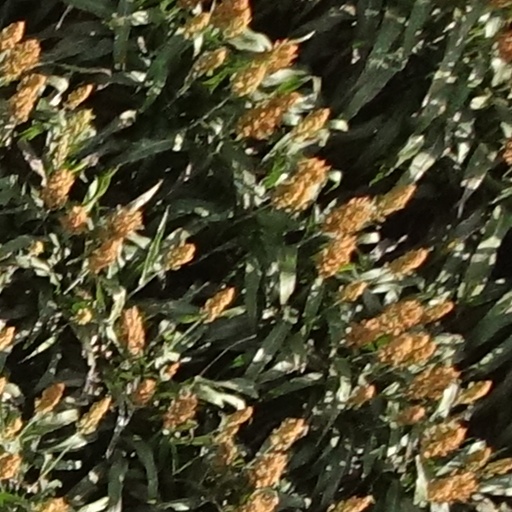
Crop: sorghum